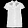
Label: Shirt